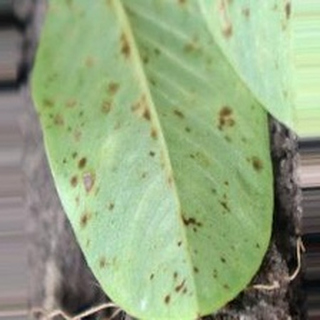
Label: groundnut_rust